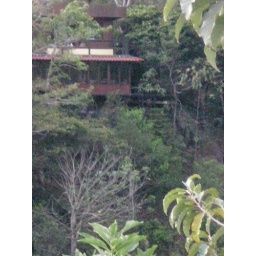
beach front house in Gulfo Dulce